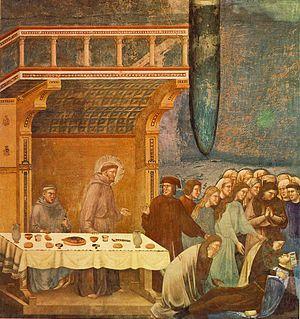
Les fresques de la vie de saint François à Assise couvrent les murs de la nef de l'église supérieure de la basilique Saint-François de la ville d’Assise en Ombrie.